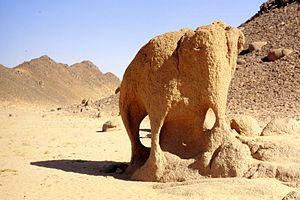
Formation saline en forme d'éléphant (Sahara